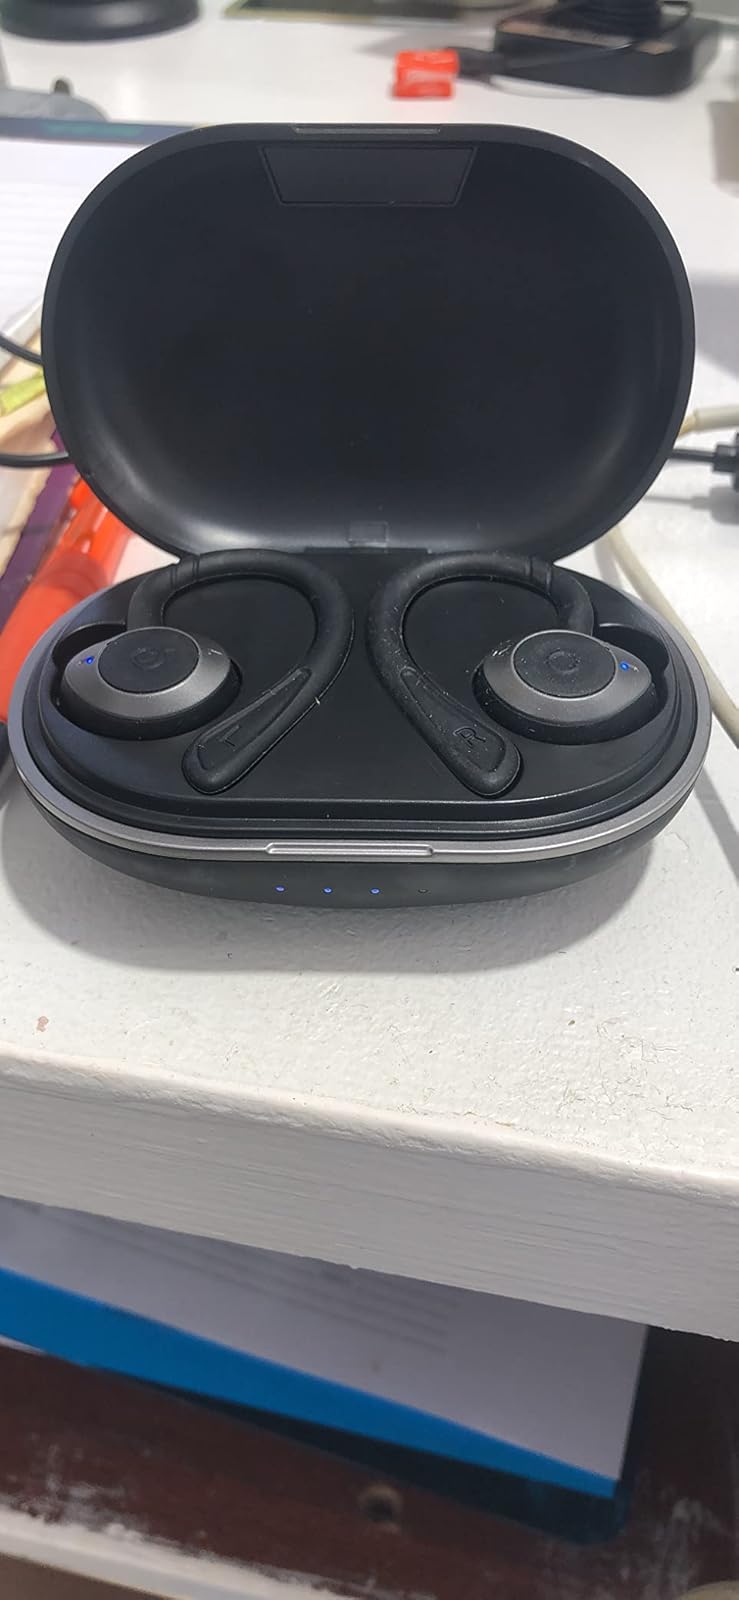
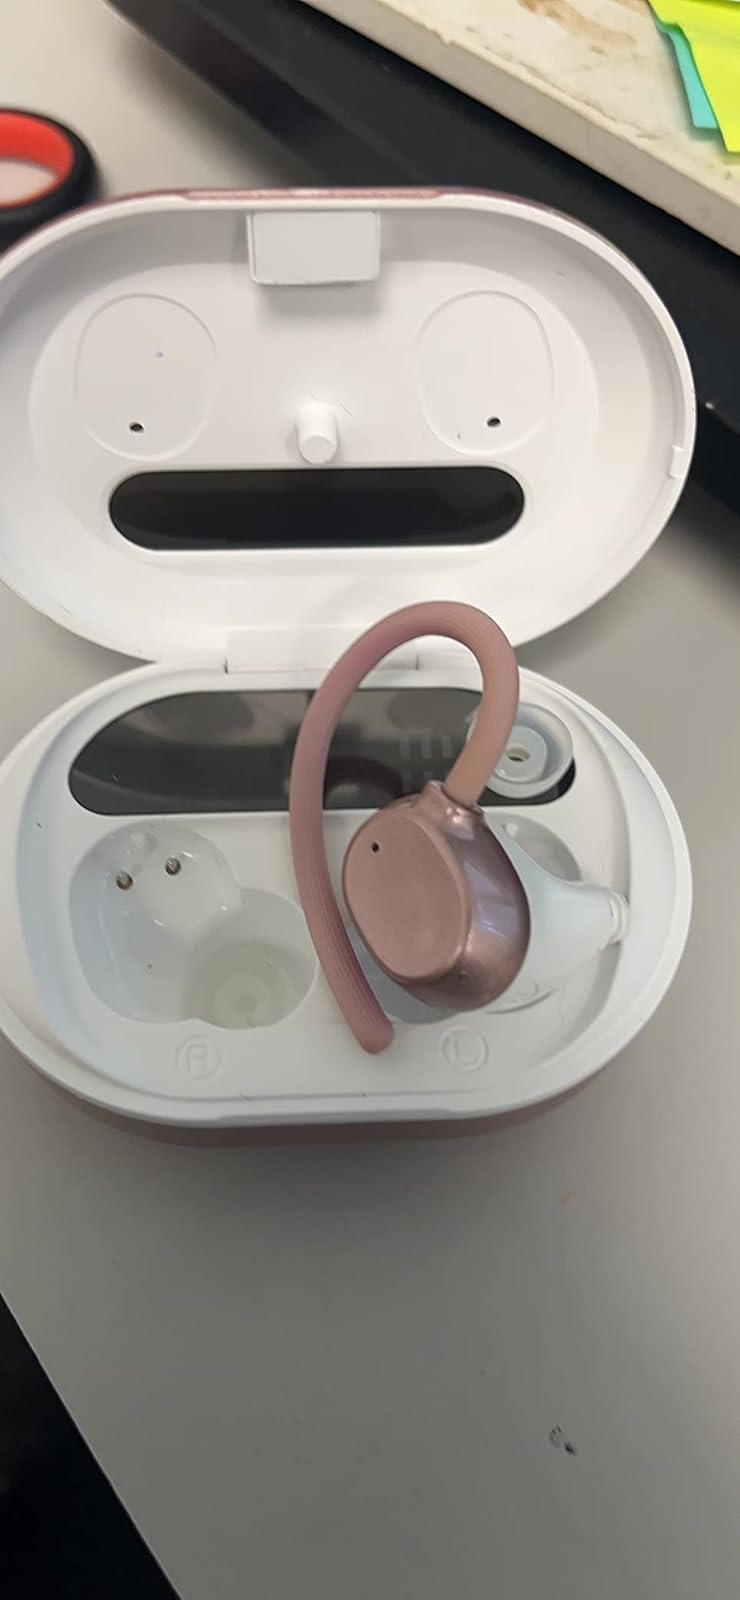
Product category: earbuds
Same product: no